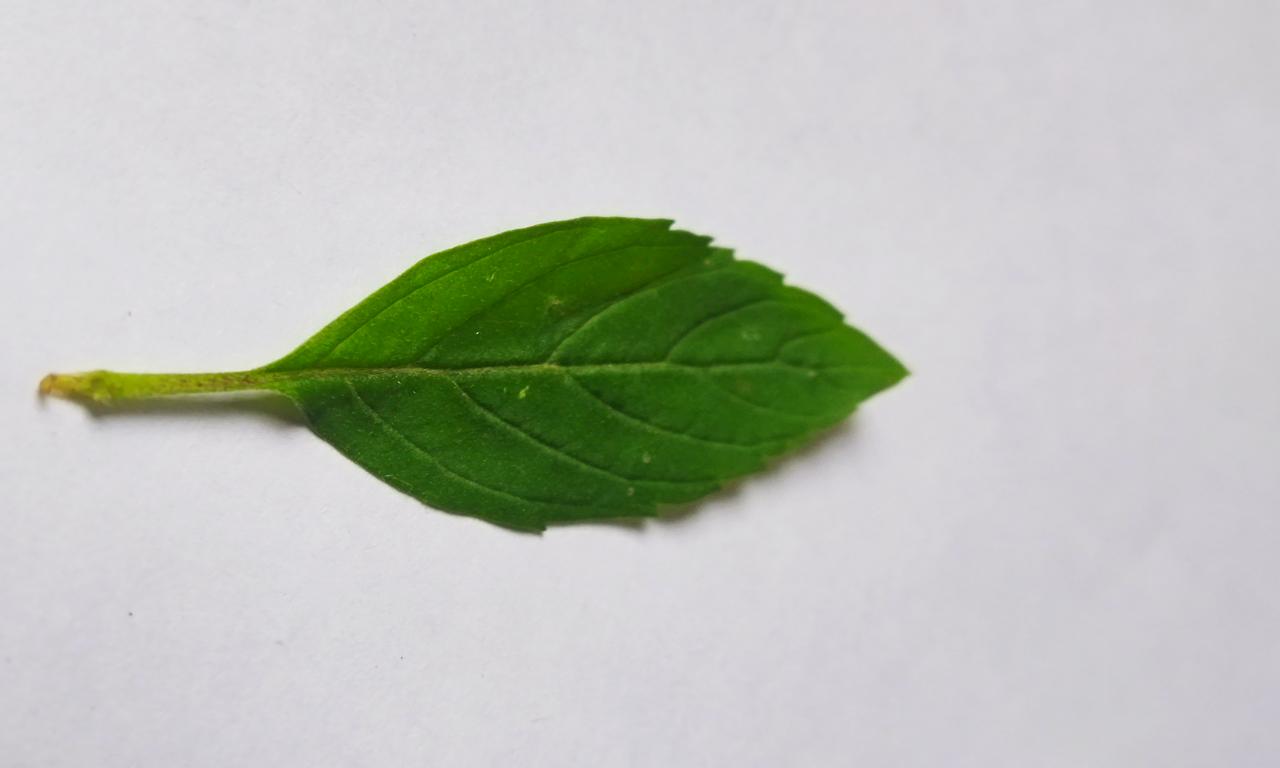
Label: Fresh